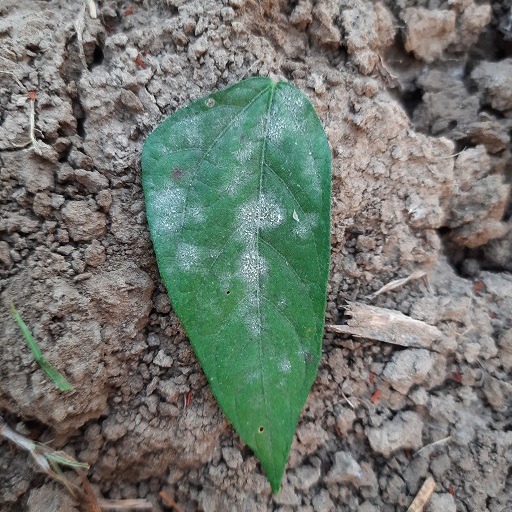
Label: Powdery Mildew